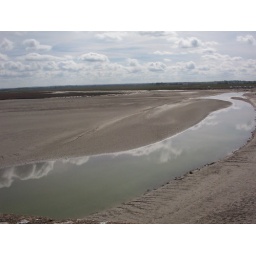
clouds in the water